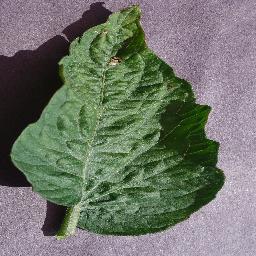
Label: Tomato___Target_Spot